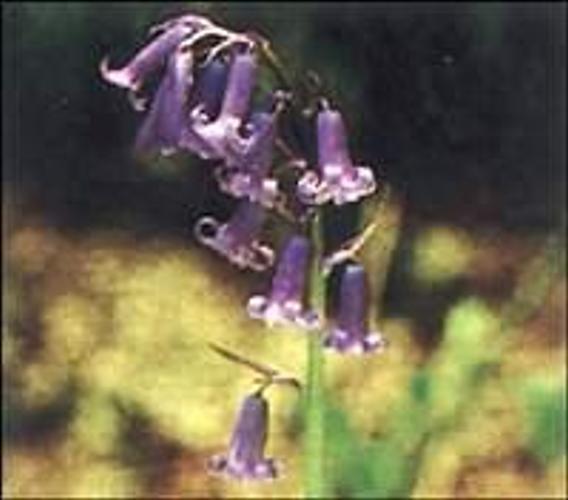
Flower: Bluebell